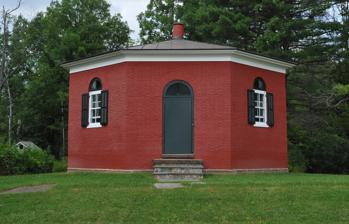
Building: Dryden District School No. 5
Country: United States of America
Year built: 1827
United States historic place Dryden District School No. 5 U.S. National Register of Historic Places Show map of New York Show map of the United States Location 1756 Hanshaw Rd., Dryden, New York Coordinates 42°28′26″N 76°25′53″W / 42.47389°N 76.43139°W / 42.47389; -76.43139 Area less than one acre Built 1827 Architectural style Octagon Style NRHP reference No. 94001282 Added to NRHP November 04, 1994 Dryden District School No. 5 , also known as Eight Square Schoolhouse , is a historic octagonal school building located in Dryden in Tompkins County, New York . It was built in 1827 and is a simple one-room, one-story, brick octagon style building constructed with a low pitch hipped roof banded by a plain narrow frieze .  A circular brick chimney rises from the center of the standing seam metal roof.  Also on the property are two free standing, wood frame, gable roofed outhouses .  It was used as a school until 1941 and is now a facility of the Dewitt Historical Society. It was listed on the National Register of Historic Places in 1994. Students and teachers in front of the octagonal Eight Square Schoolhouse in Dryden, New York , in 1890. References